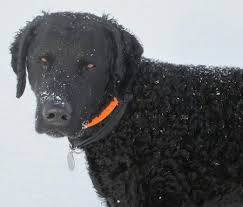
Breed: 202-n000028-curly_coated_retriever